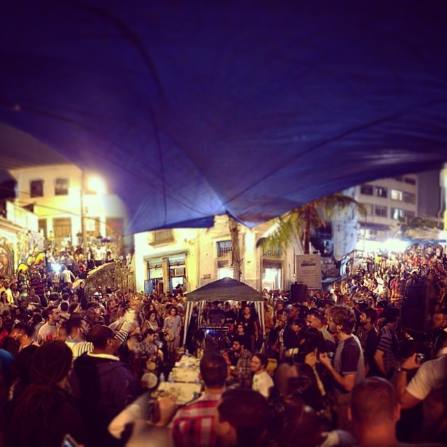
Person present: Yes